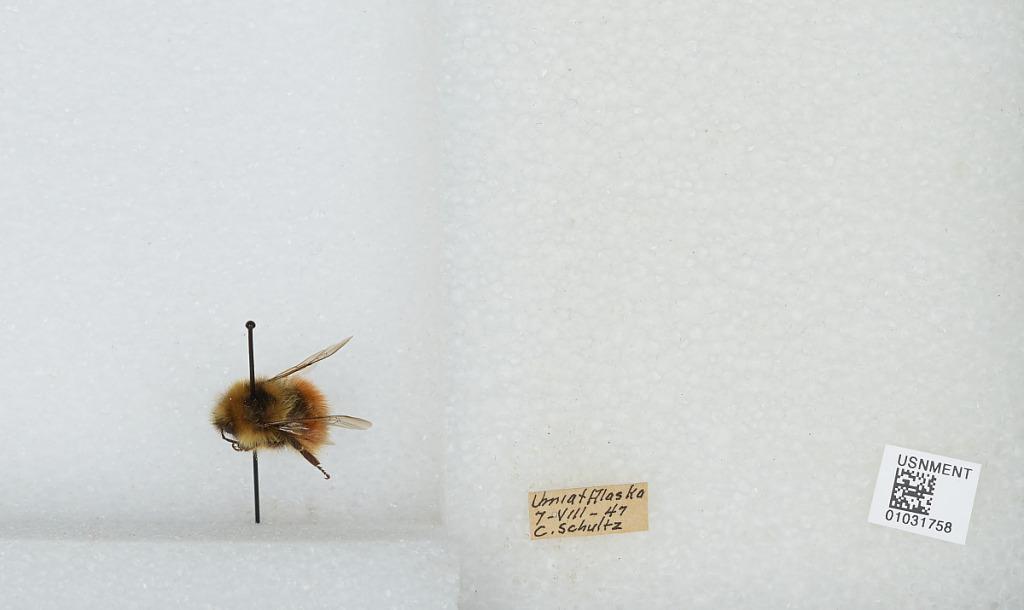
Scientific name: Bombus (Pyrobombus) sylvicola Kirby
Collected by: C. Schultz
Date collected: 1947-8-7
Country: United States
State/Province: Alaska
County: North Slope
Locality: Umiat
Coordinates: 69.3669, -152.144